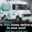
Label: truck